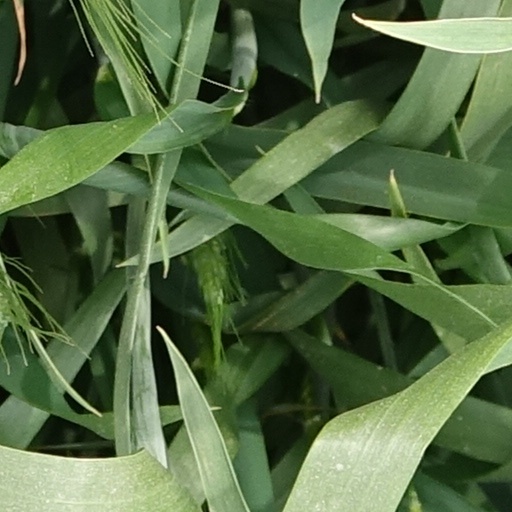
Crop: wheat